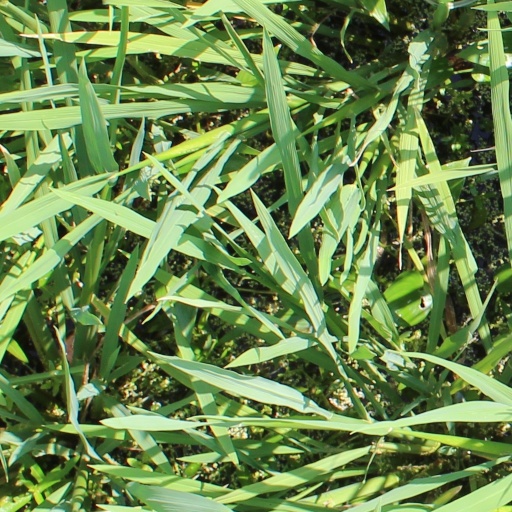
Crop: rice